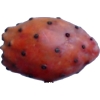
Label: cactus_fruit_red